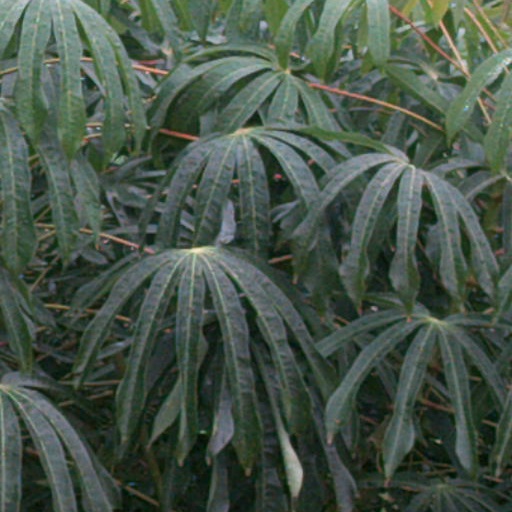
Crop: cassava